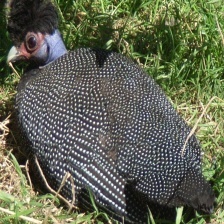
Species: GUINEAFOWL
Scientific name: NUMIDIDAE